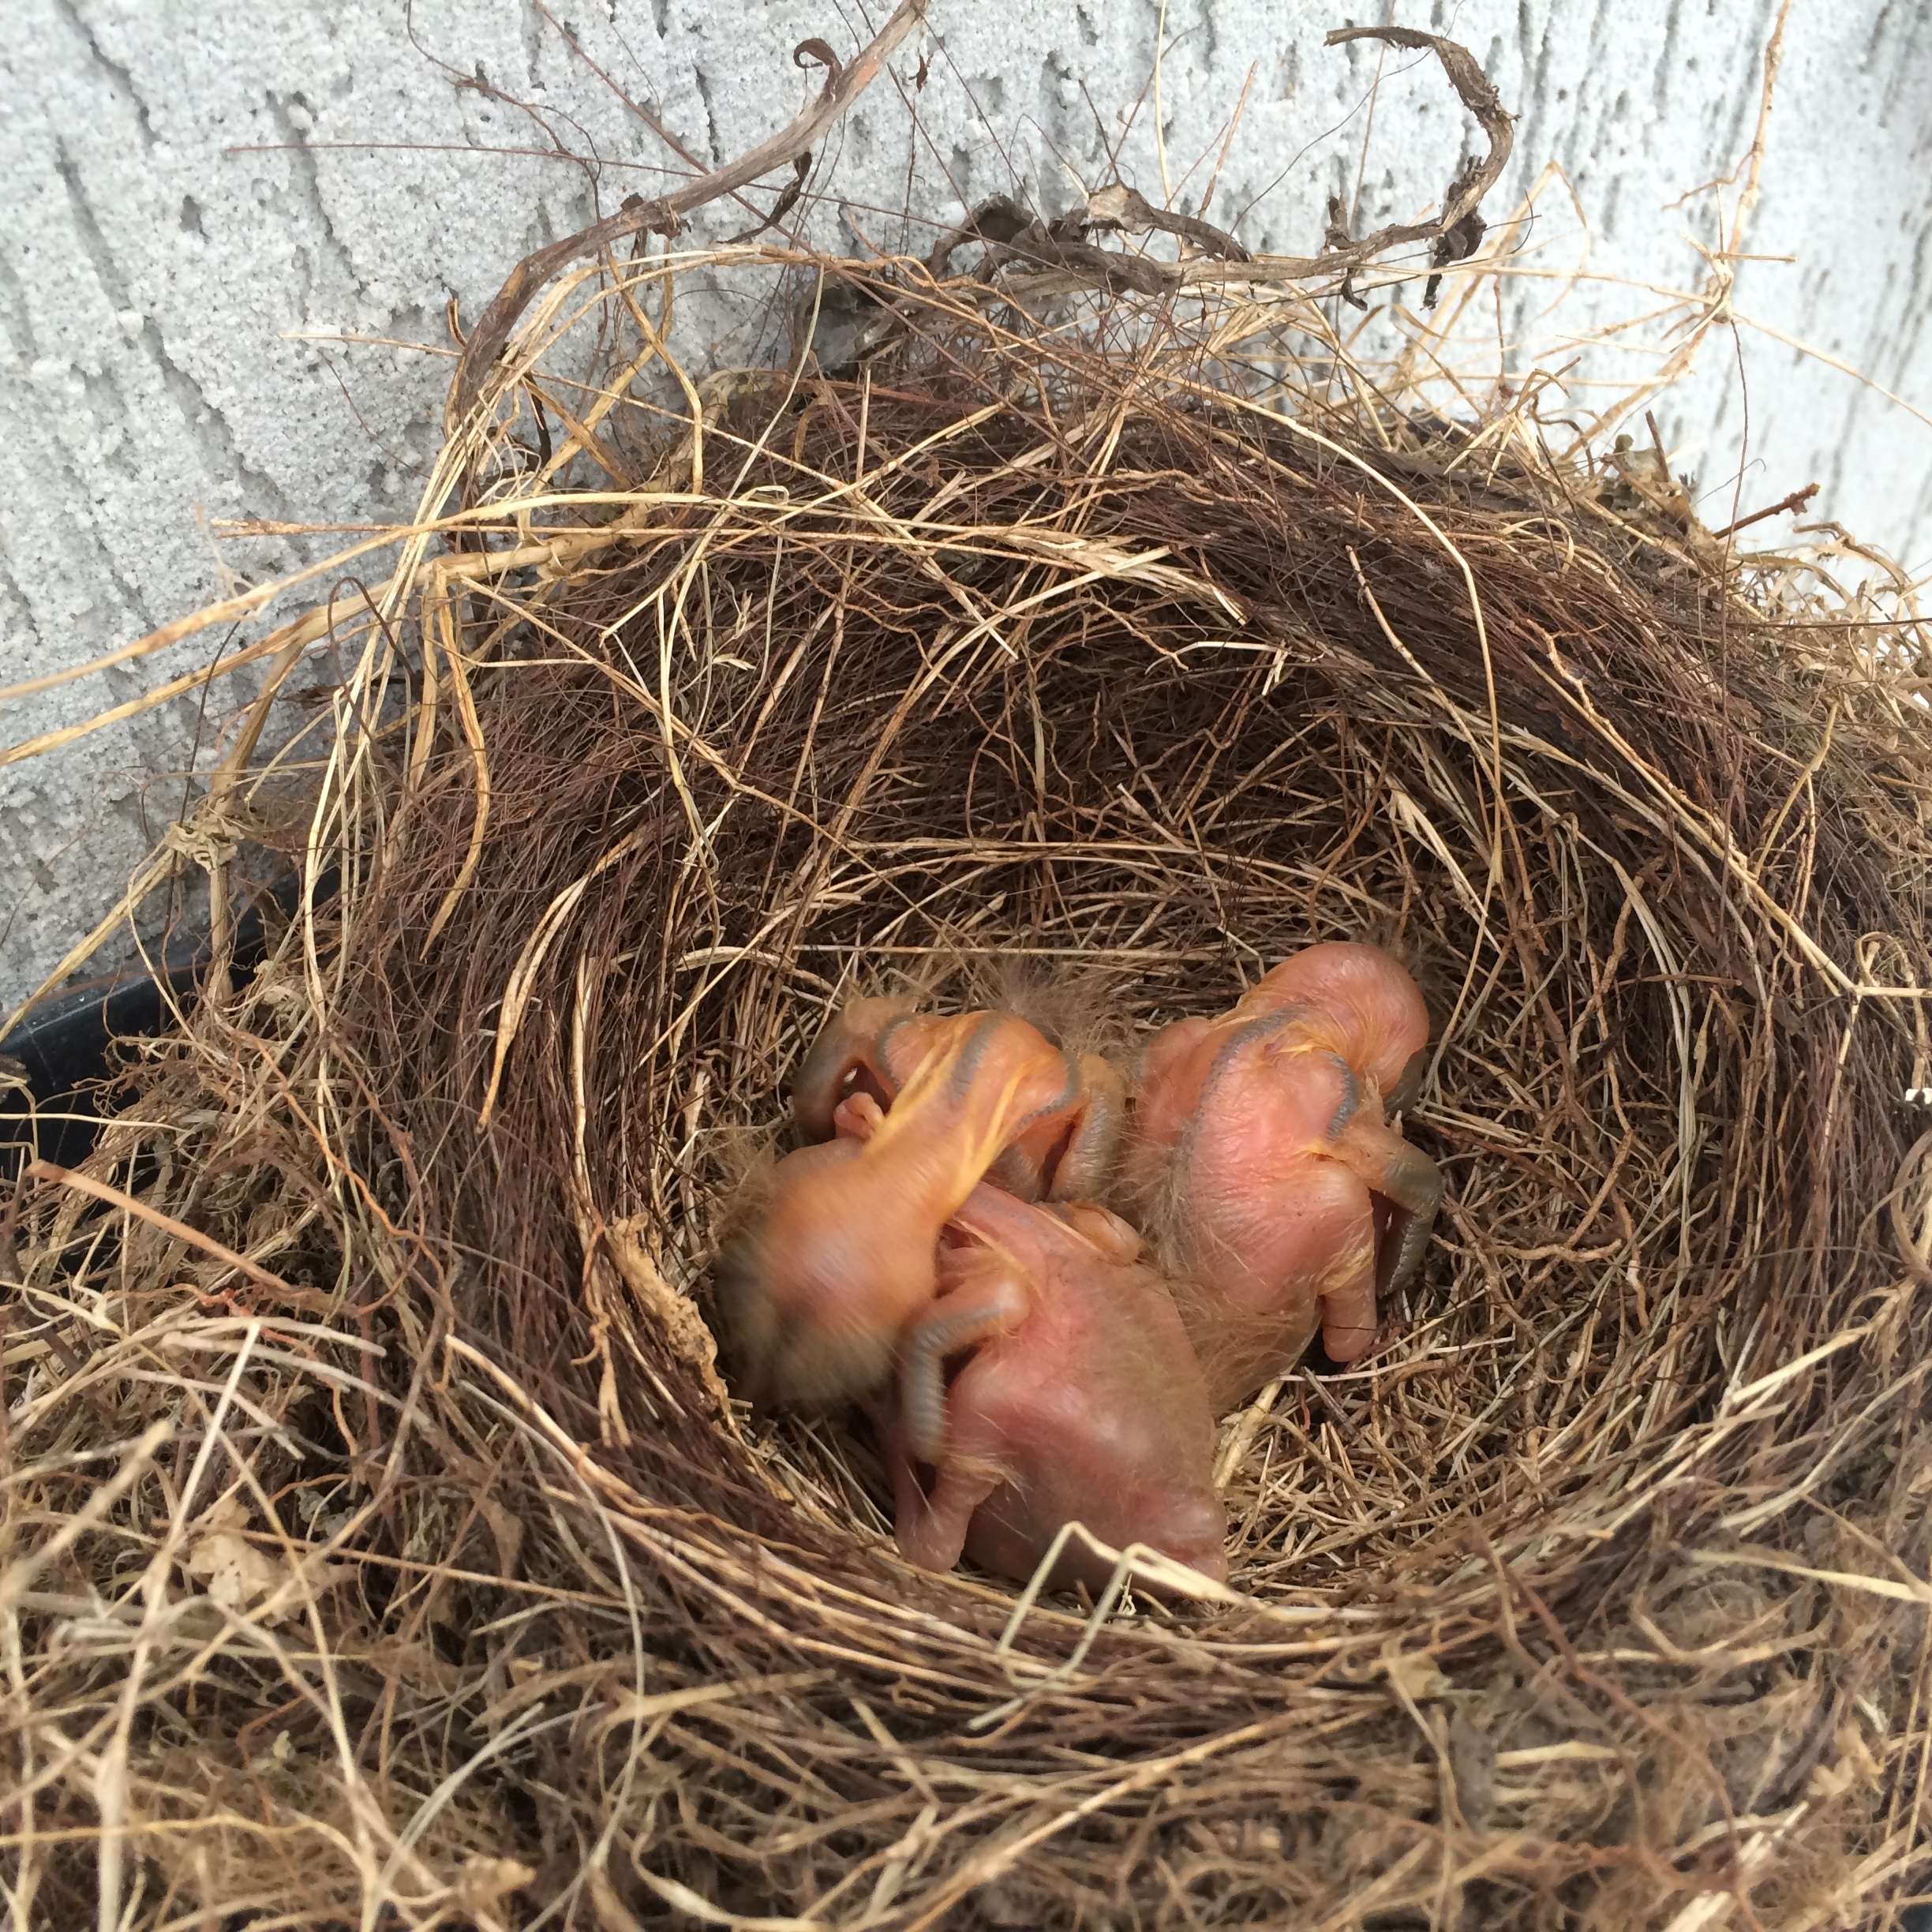
branch, bird, puppy, agriculture, fauna, bird nest, eggs, nest, thrush, birth